Nick Henderson

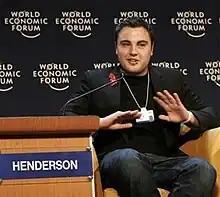
Henderson at the World Economic Forum in 2008

Nick Henderson is a British LGBT rights activist. He was prominent in the campaign that resulted in the Marriage and Civil Partnership (Scotland) Act 2014, which recognised same-sex marriage in Scotland.